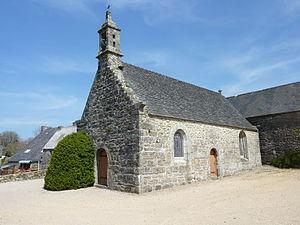
La Feuillée [la fœje]est une commune du département du Finistère, dans la région Bretagne, en France. Ses habitants sont les Feuillantins et les Feuillantines. Elle fait partie de Monts d'Arrée Communauté. C'est la plus haute commune de Bretagne, incluse dans le parc naturel régional d'Armorique.